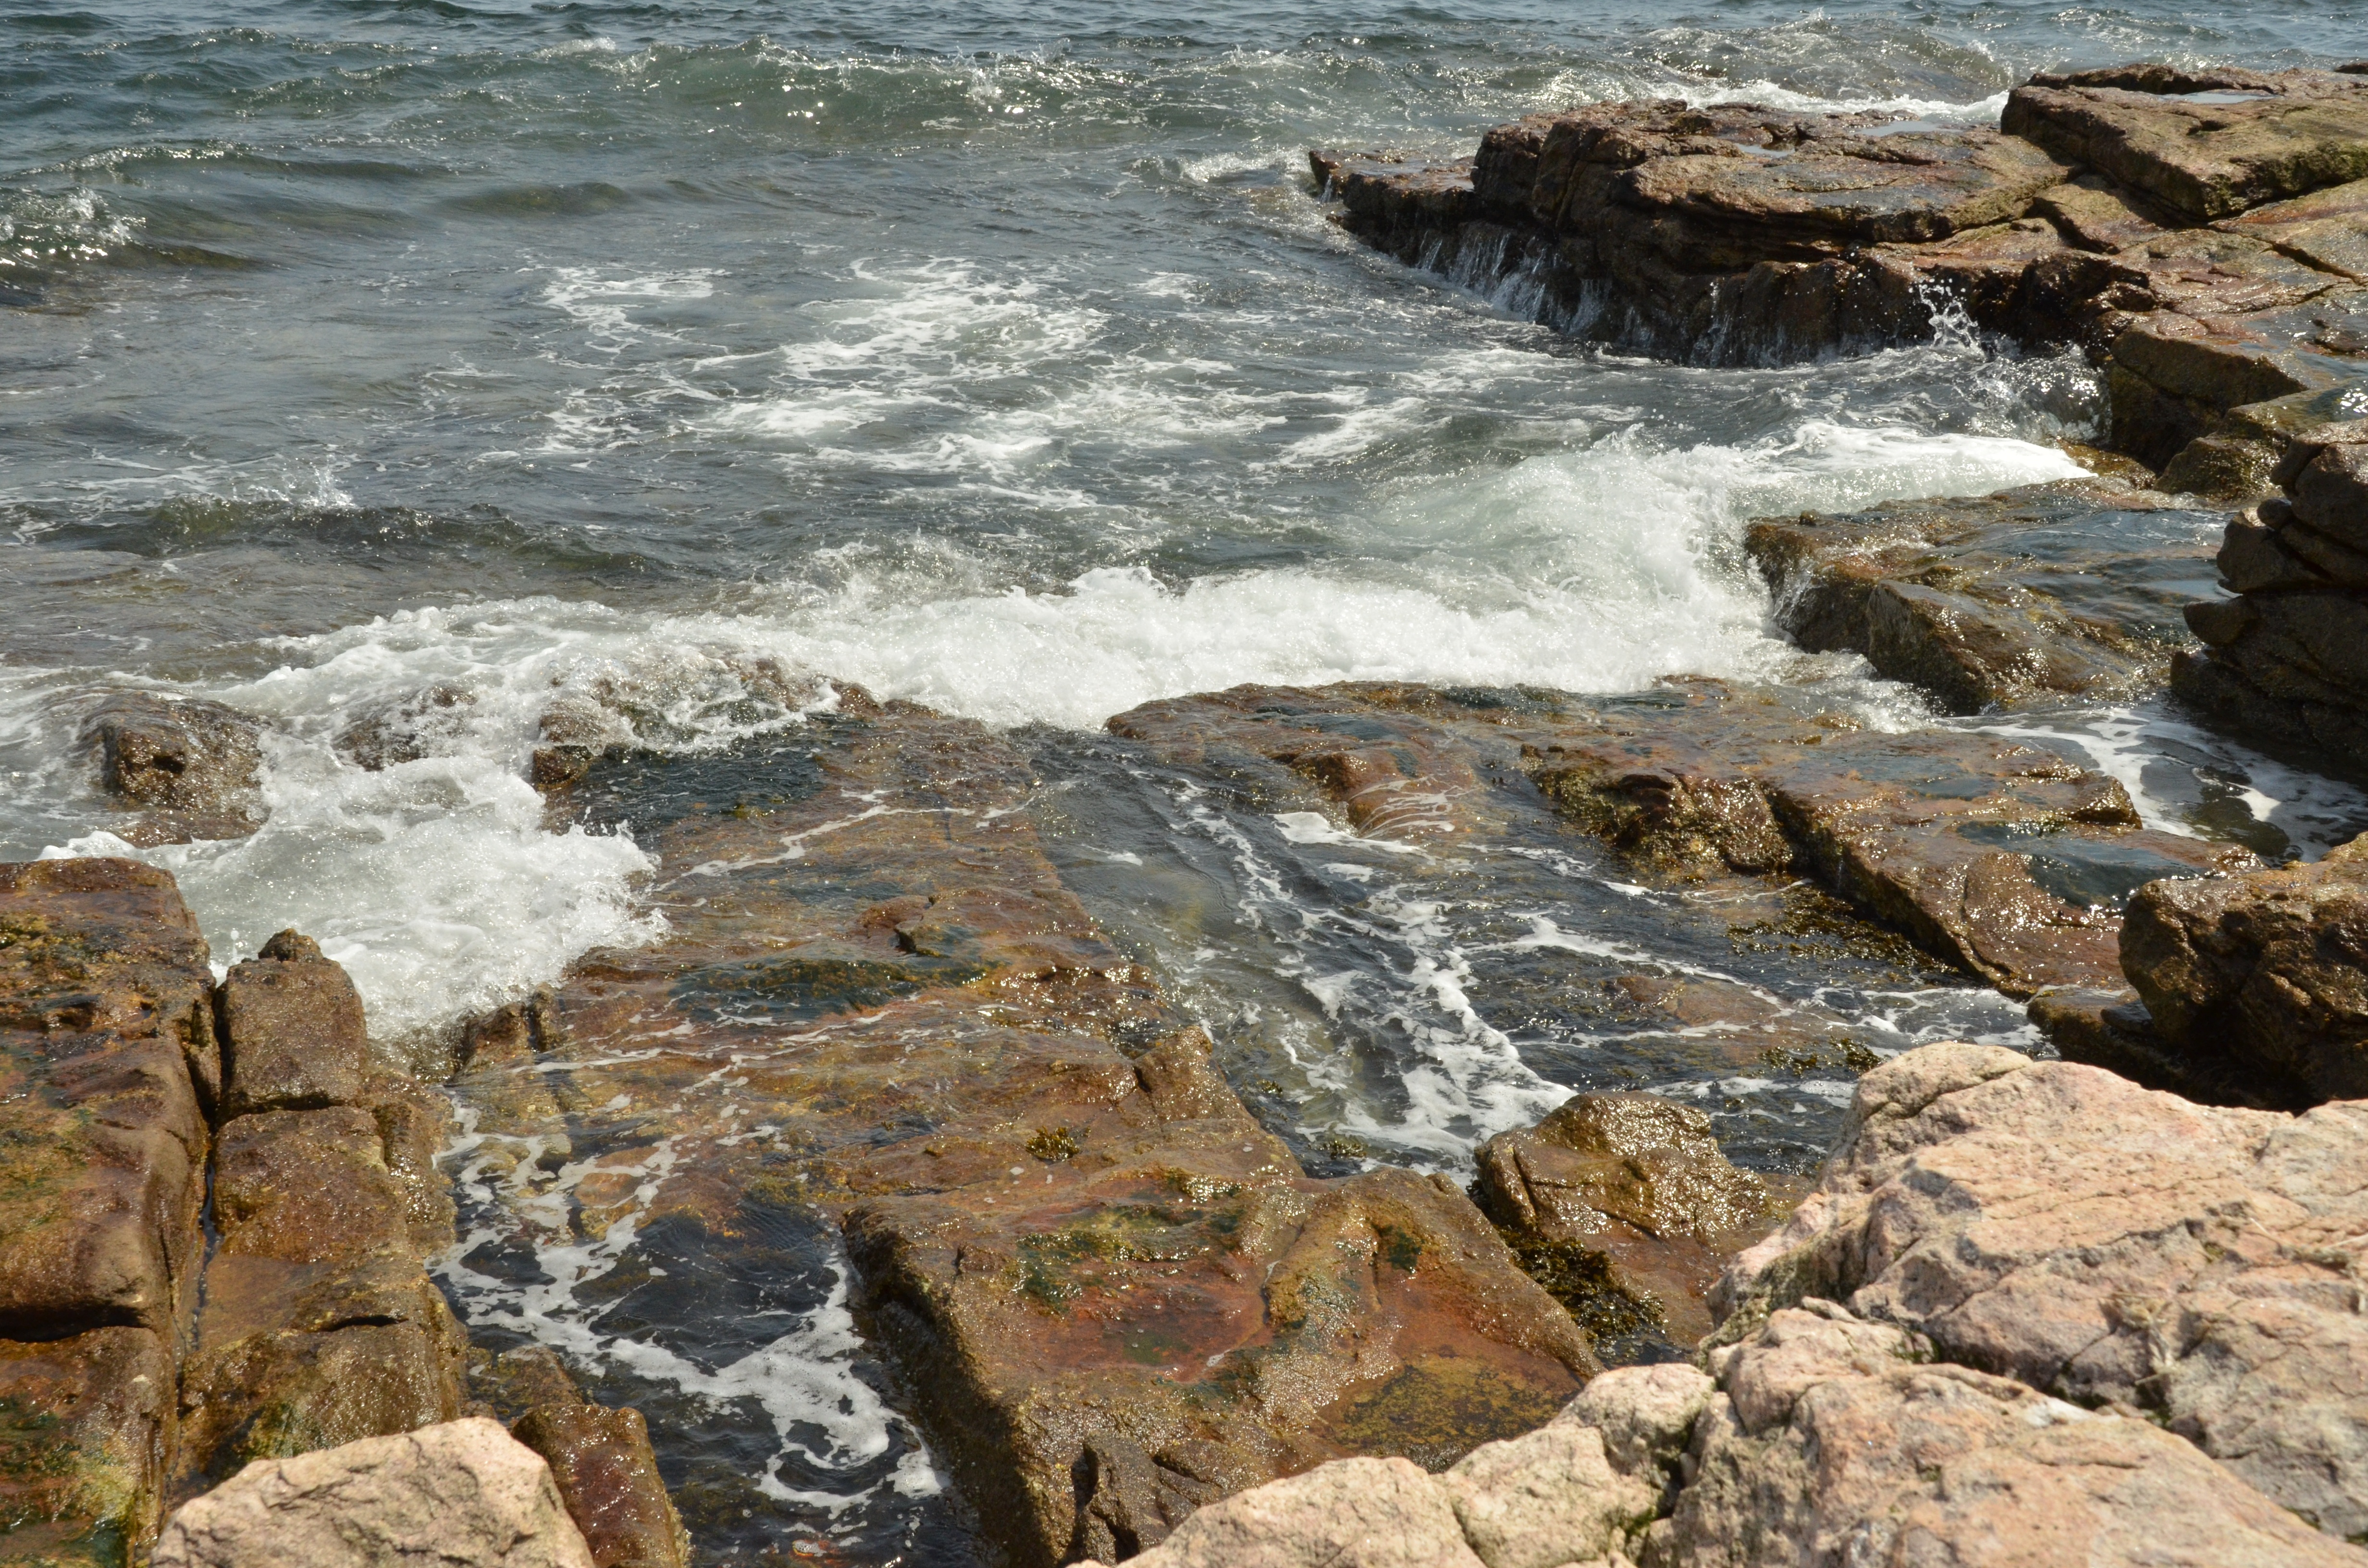
beach, landscape, sea, coast, water, nature, rock, ocean, shore, wave, cliff, foam, cove, america, bay, rapid, terrain, material, golf, body of water, geology, cape, wadi, acadia national park, wind wave